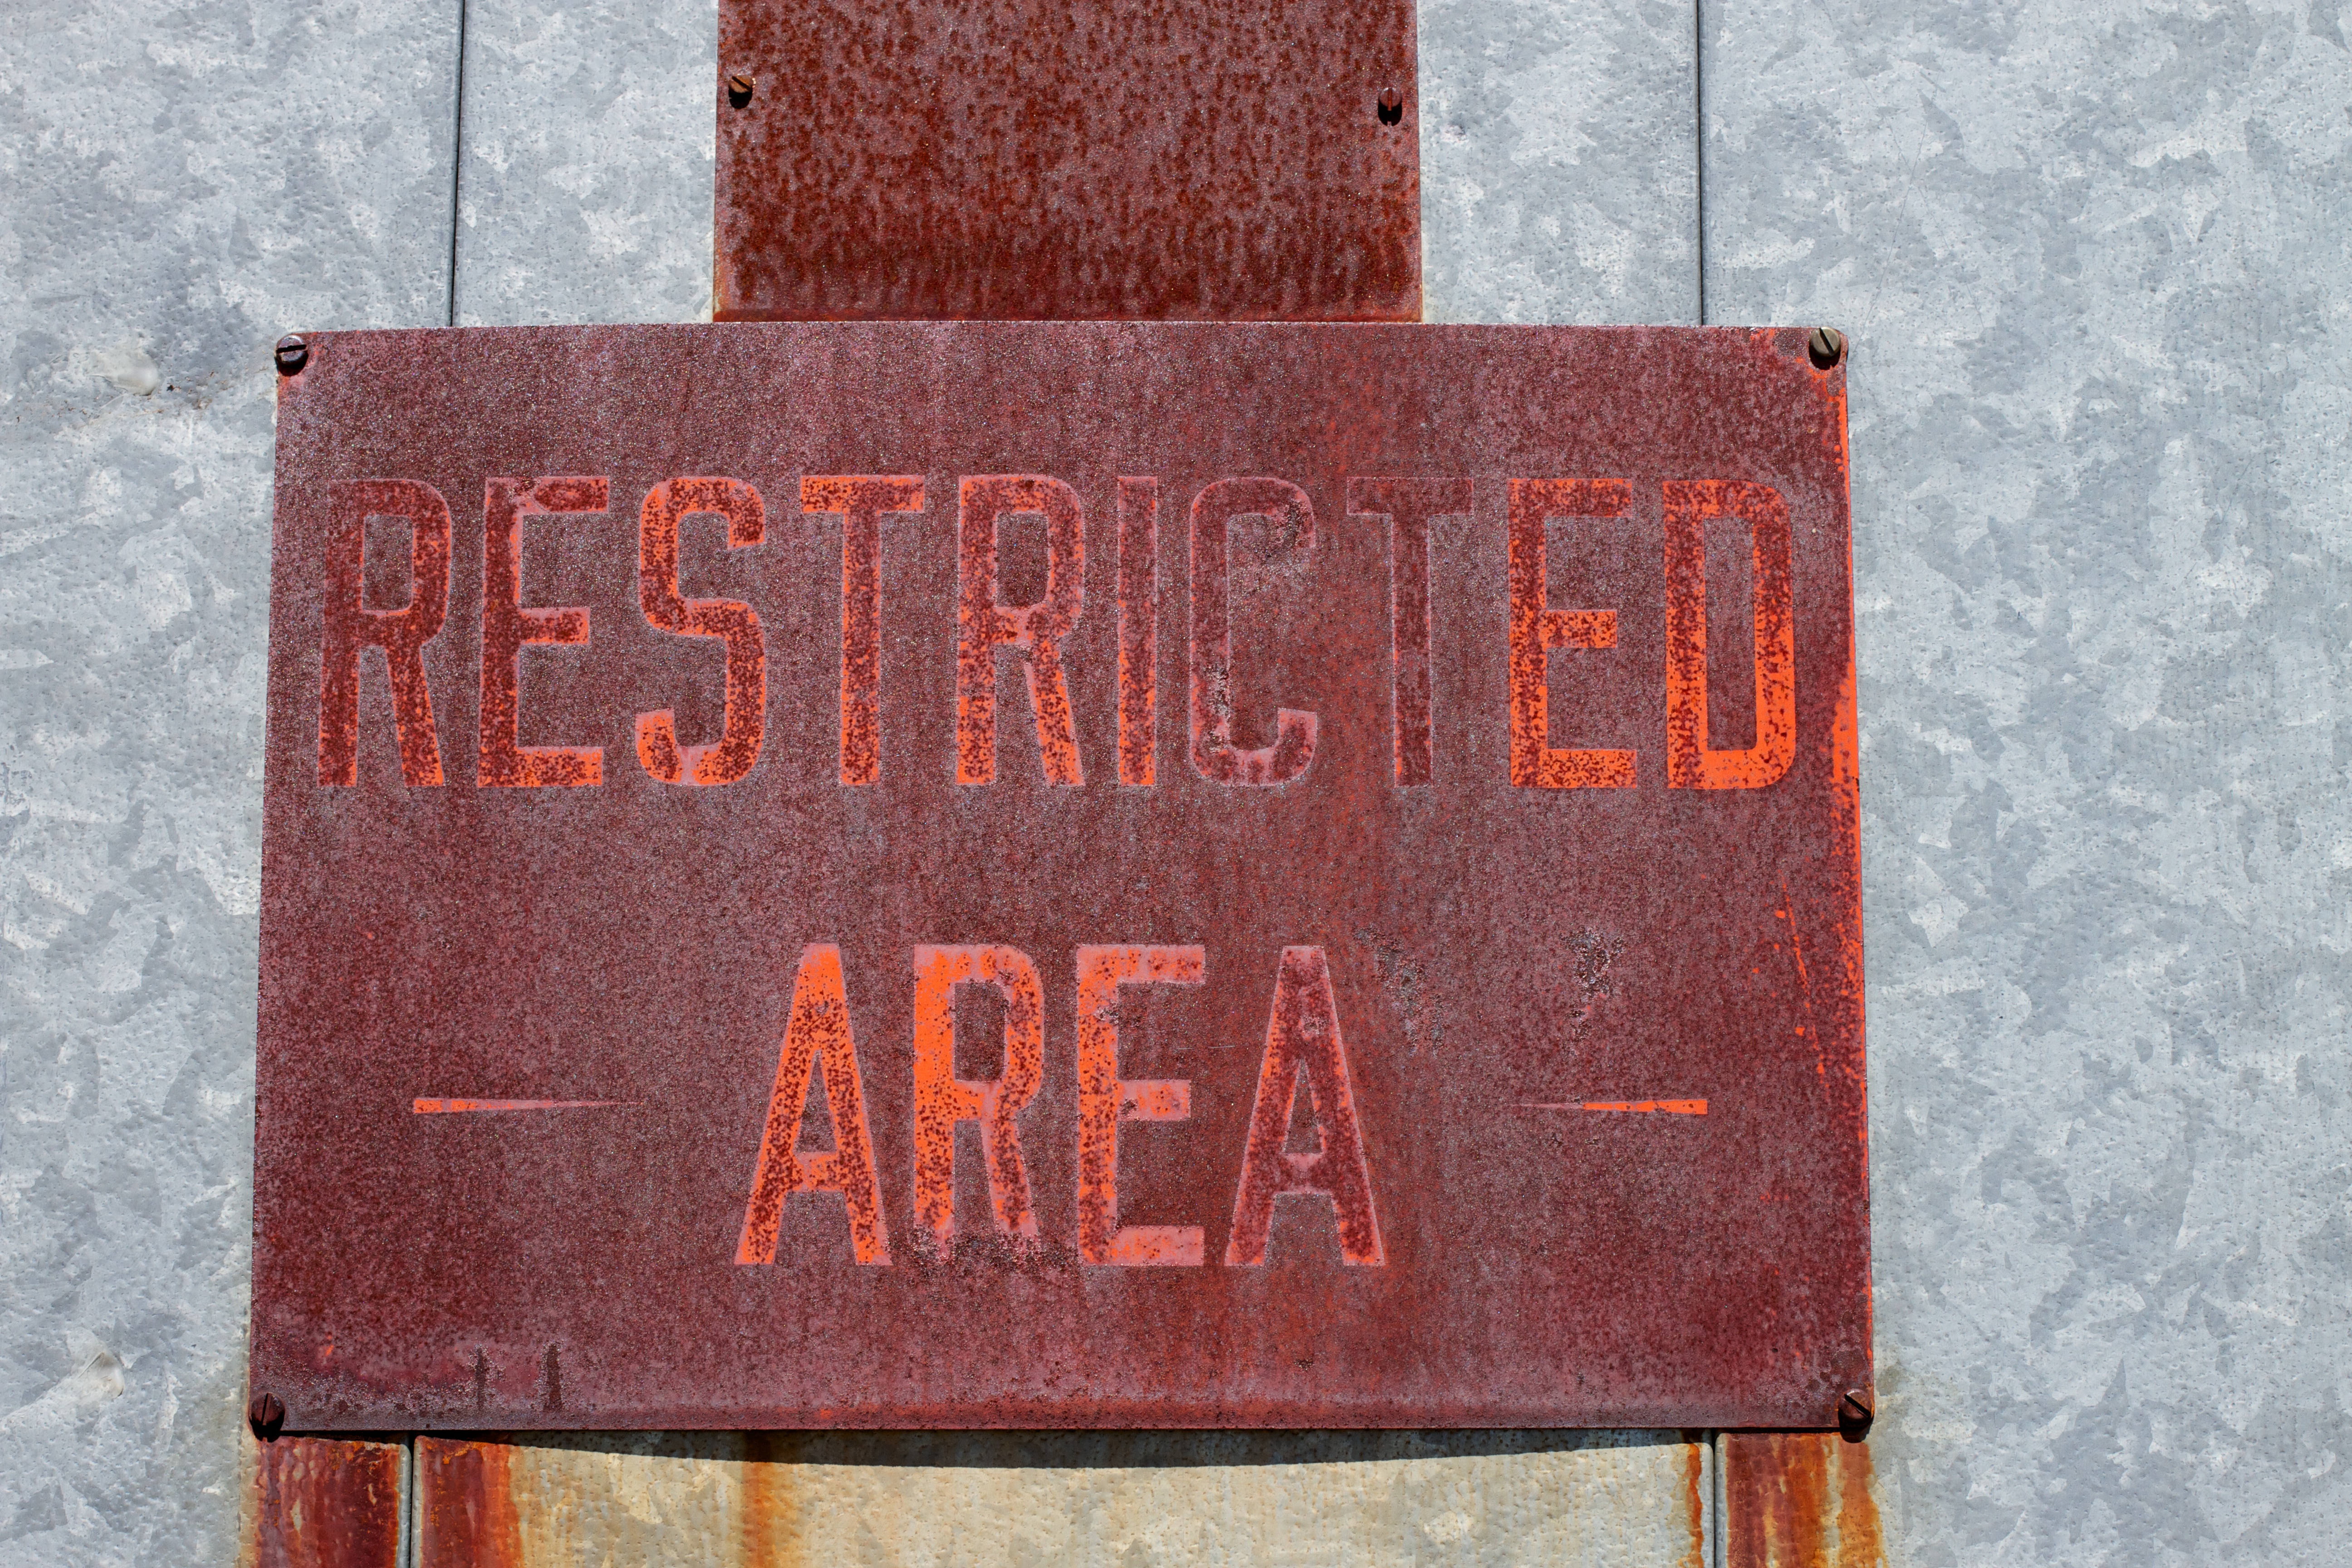
wood, number, wall, sign, red, color, brick, signage, art, text